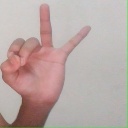
अक्षर: ण